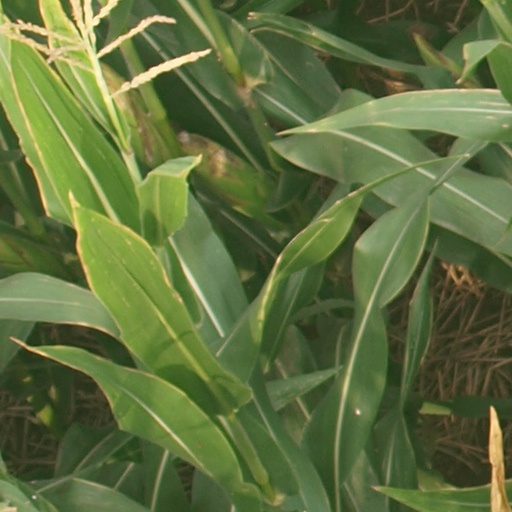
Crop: maize; corn